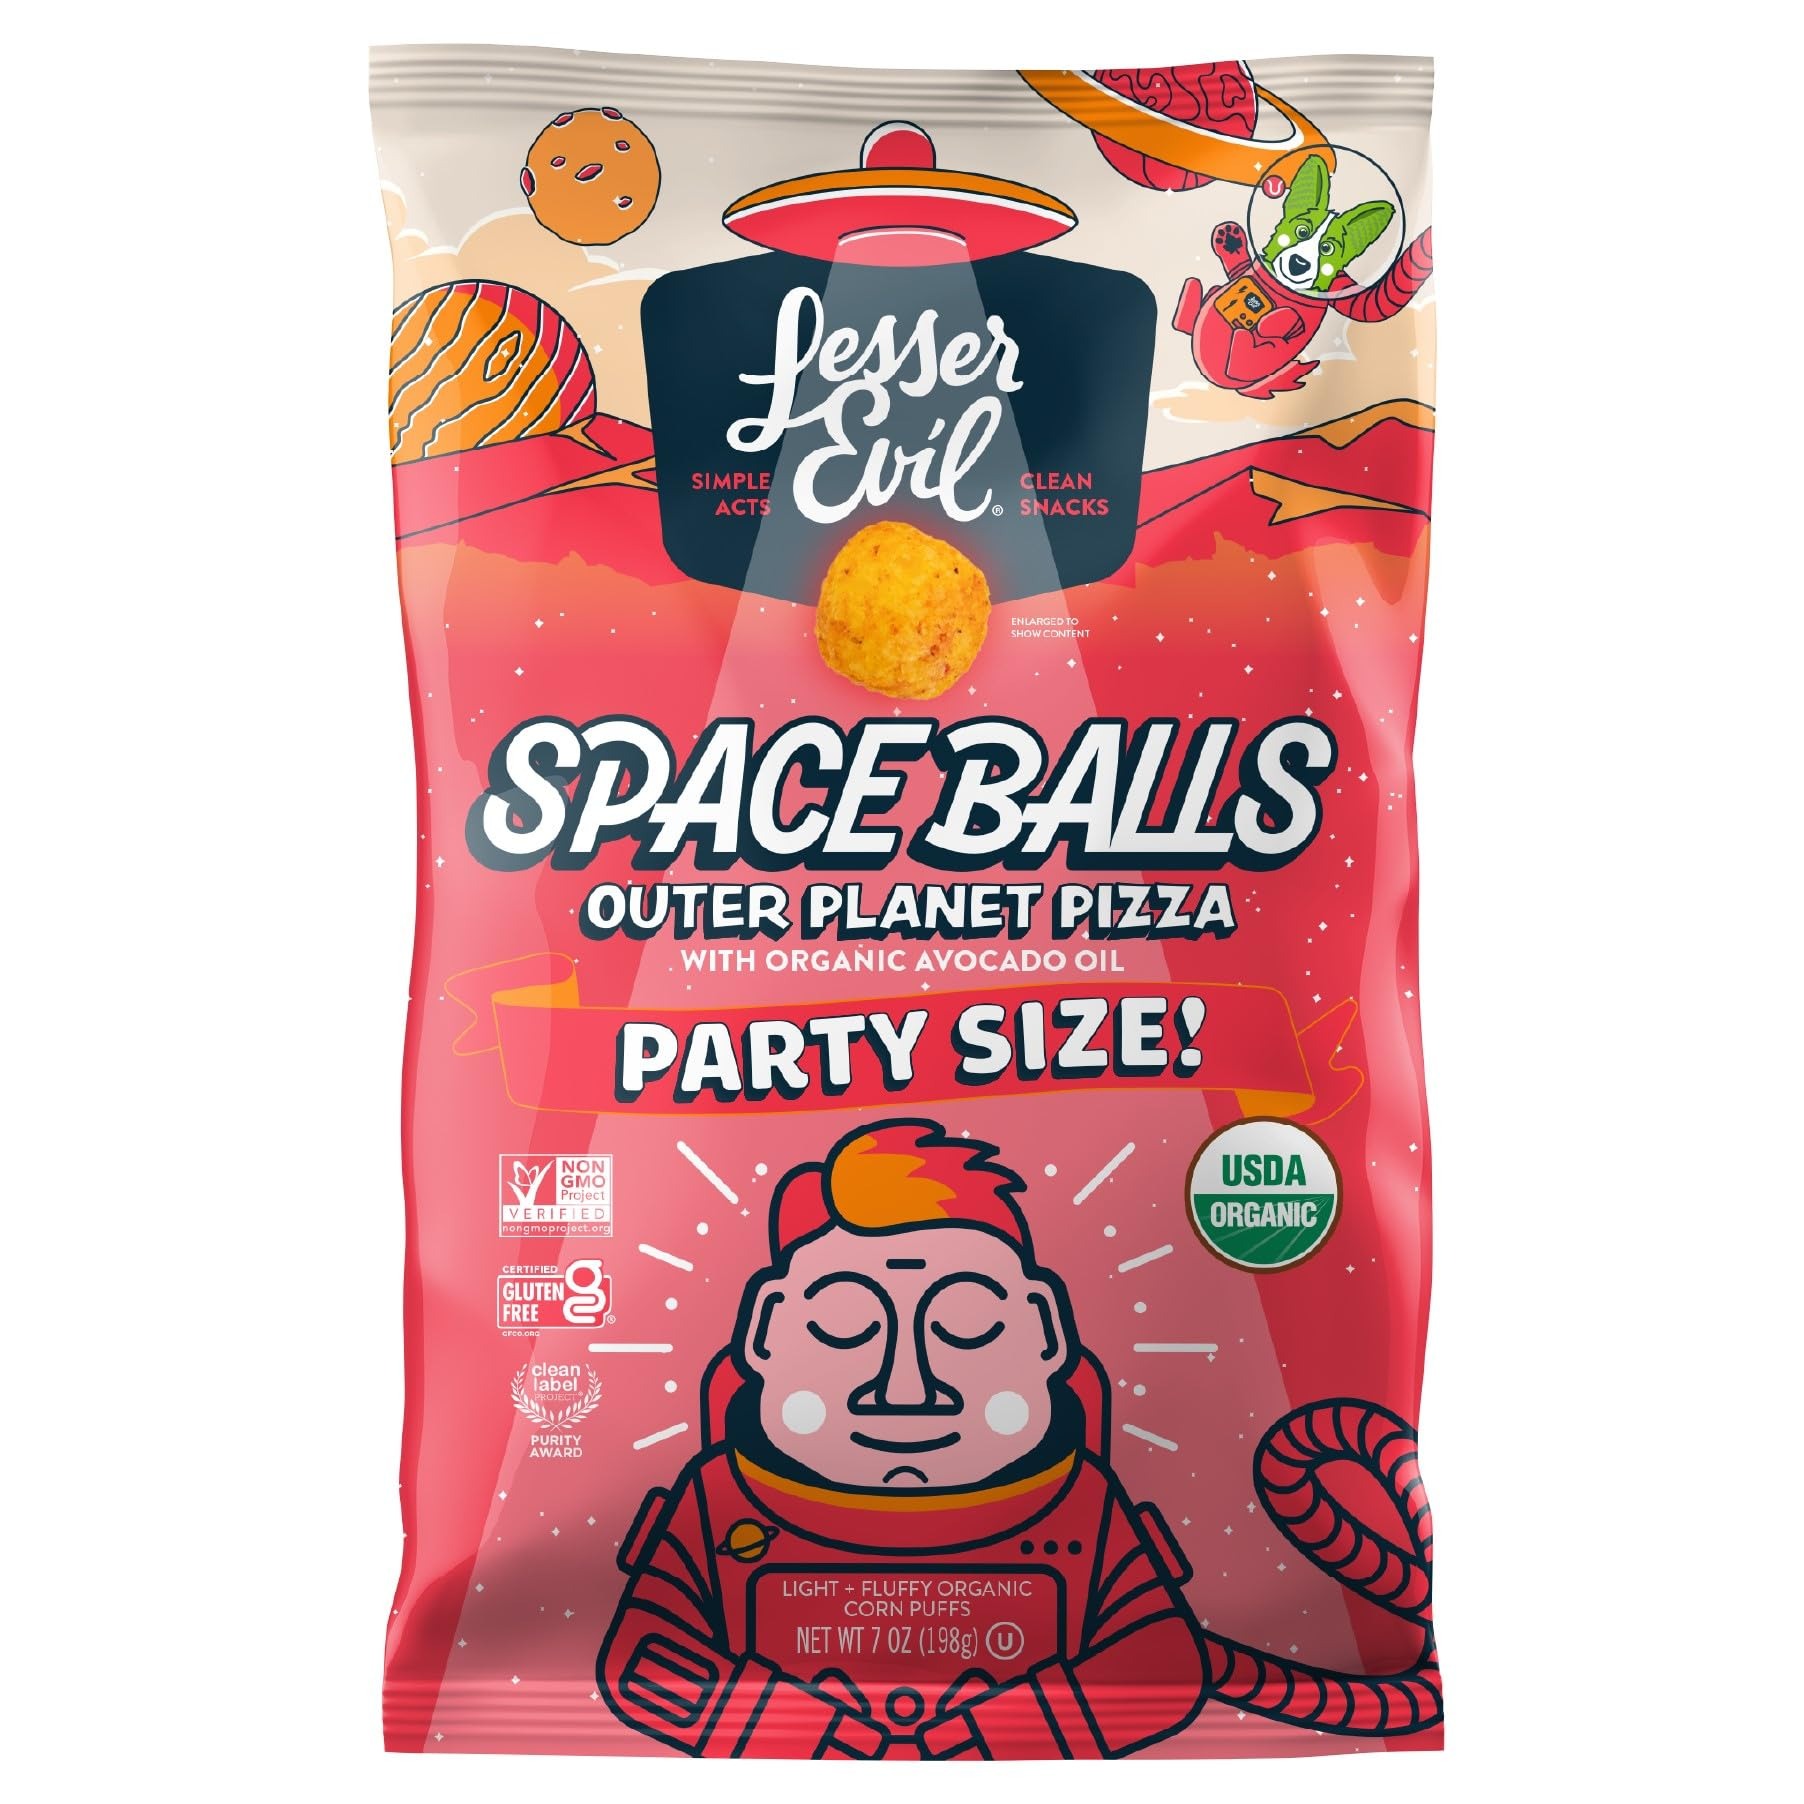
Item Name: Outer Planet Pizza Space Balls, 7 oz
Bullet Point: LesserEvil's Outer Planet Pizza Space Balls are made with only the best ingredients – Organic Whole Grain Yellow Corn, Organic Avocado Oil, and Sea Salt. Classic pizza-pie flavors of saucy tomato and melty cheese are crafted into air-puffed perfection that will satisfy cravings without any harmful additives. We make ours with minimal processing for your maximum snackability
Value: 5.0
Unit: Ounce

Price: 5.09